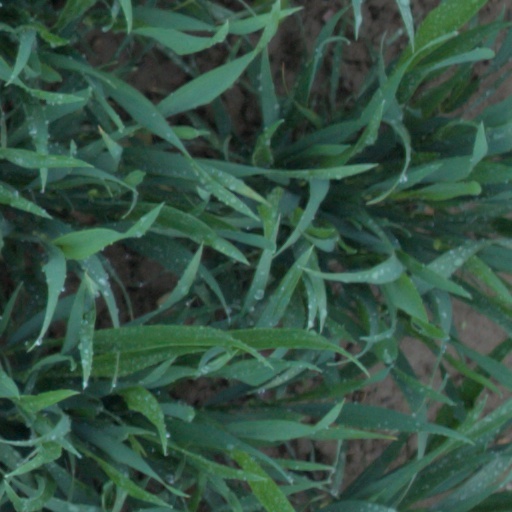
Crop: wheat